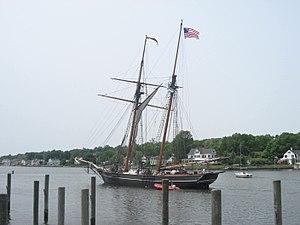
Goélette à deux-mâts. La partie inférieure du navire peinte en vert, la partie supérieure en noir, les deux étant séparées par une ligne blanche.
La Amistad, d'abord nommée Friendship, est une goélette à hunier construite à Baltimore en 1833, qui a été utilisée par des Espagnols dans la traite des Noirs aux Caraïbes, et dont le capitaine a été tué lors d'une mutinerie par des captifs africains en 1839.
Amistad est un film historique américain réalisé par Steven Spielberg, sorti en 1997.